Anna Kozhnikova

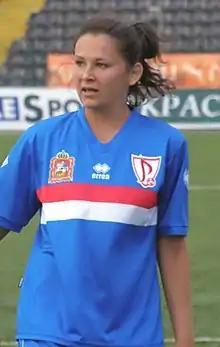

Anna Sergeyevna Kozhnikova (born 10 July 1987) is a Russian football defender currently playing for Lokomotiv Moscow in the Russian Championship. She was the captain of the Russian national team.